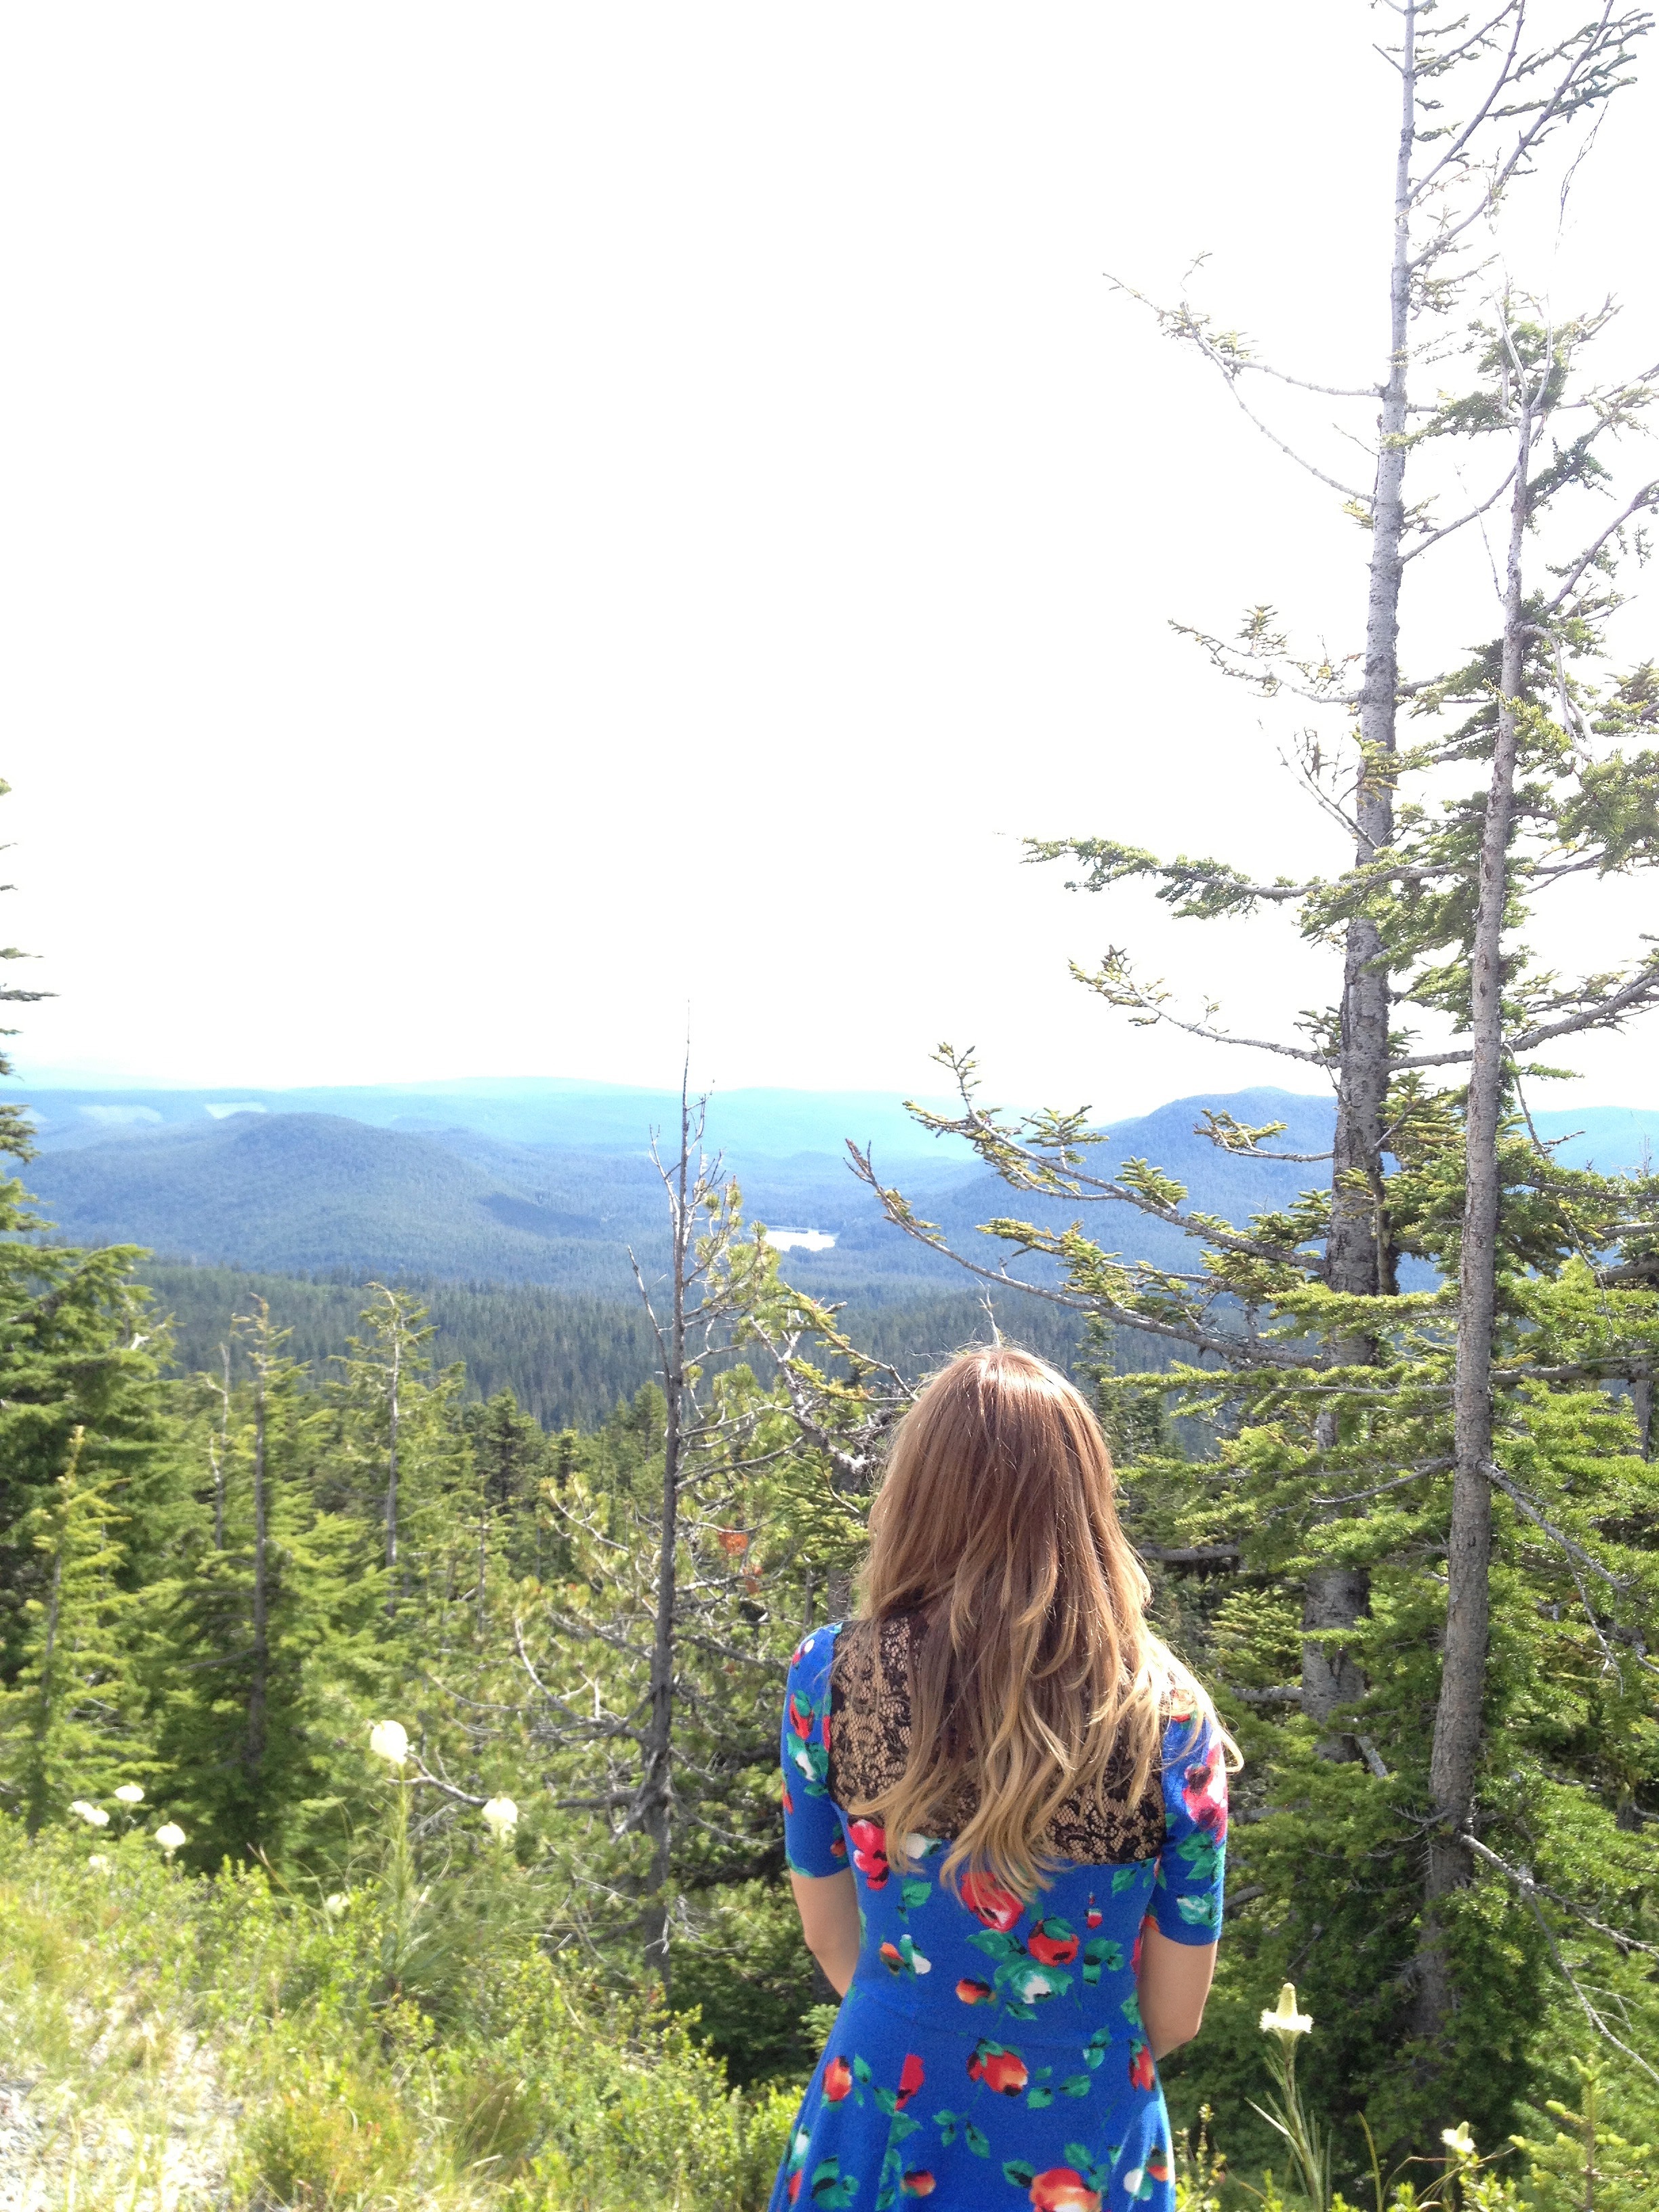
tree, nature, outdoor, girl, sun, meadow, flower, summer, female, spring, green, freedom, trees, woods, happy, woodland, ecosystem, woody plant